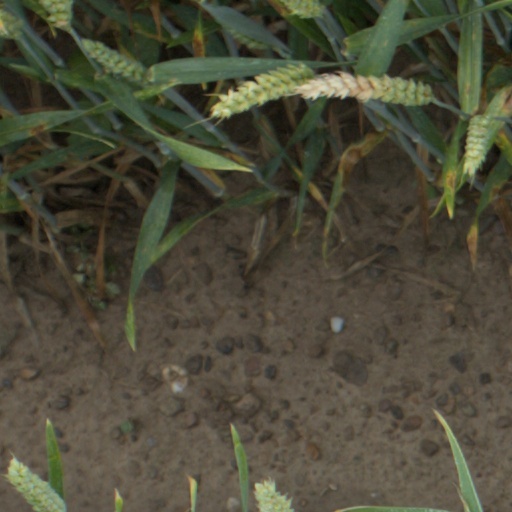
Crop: wheat